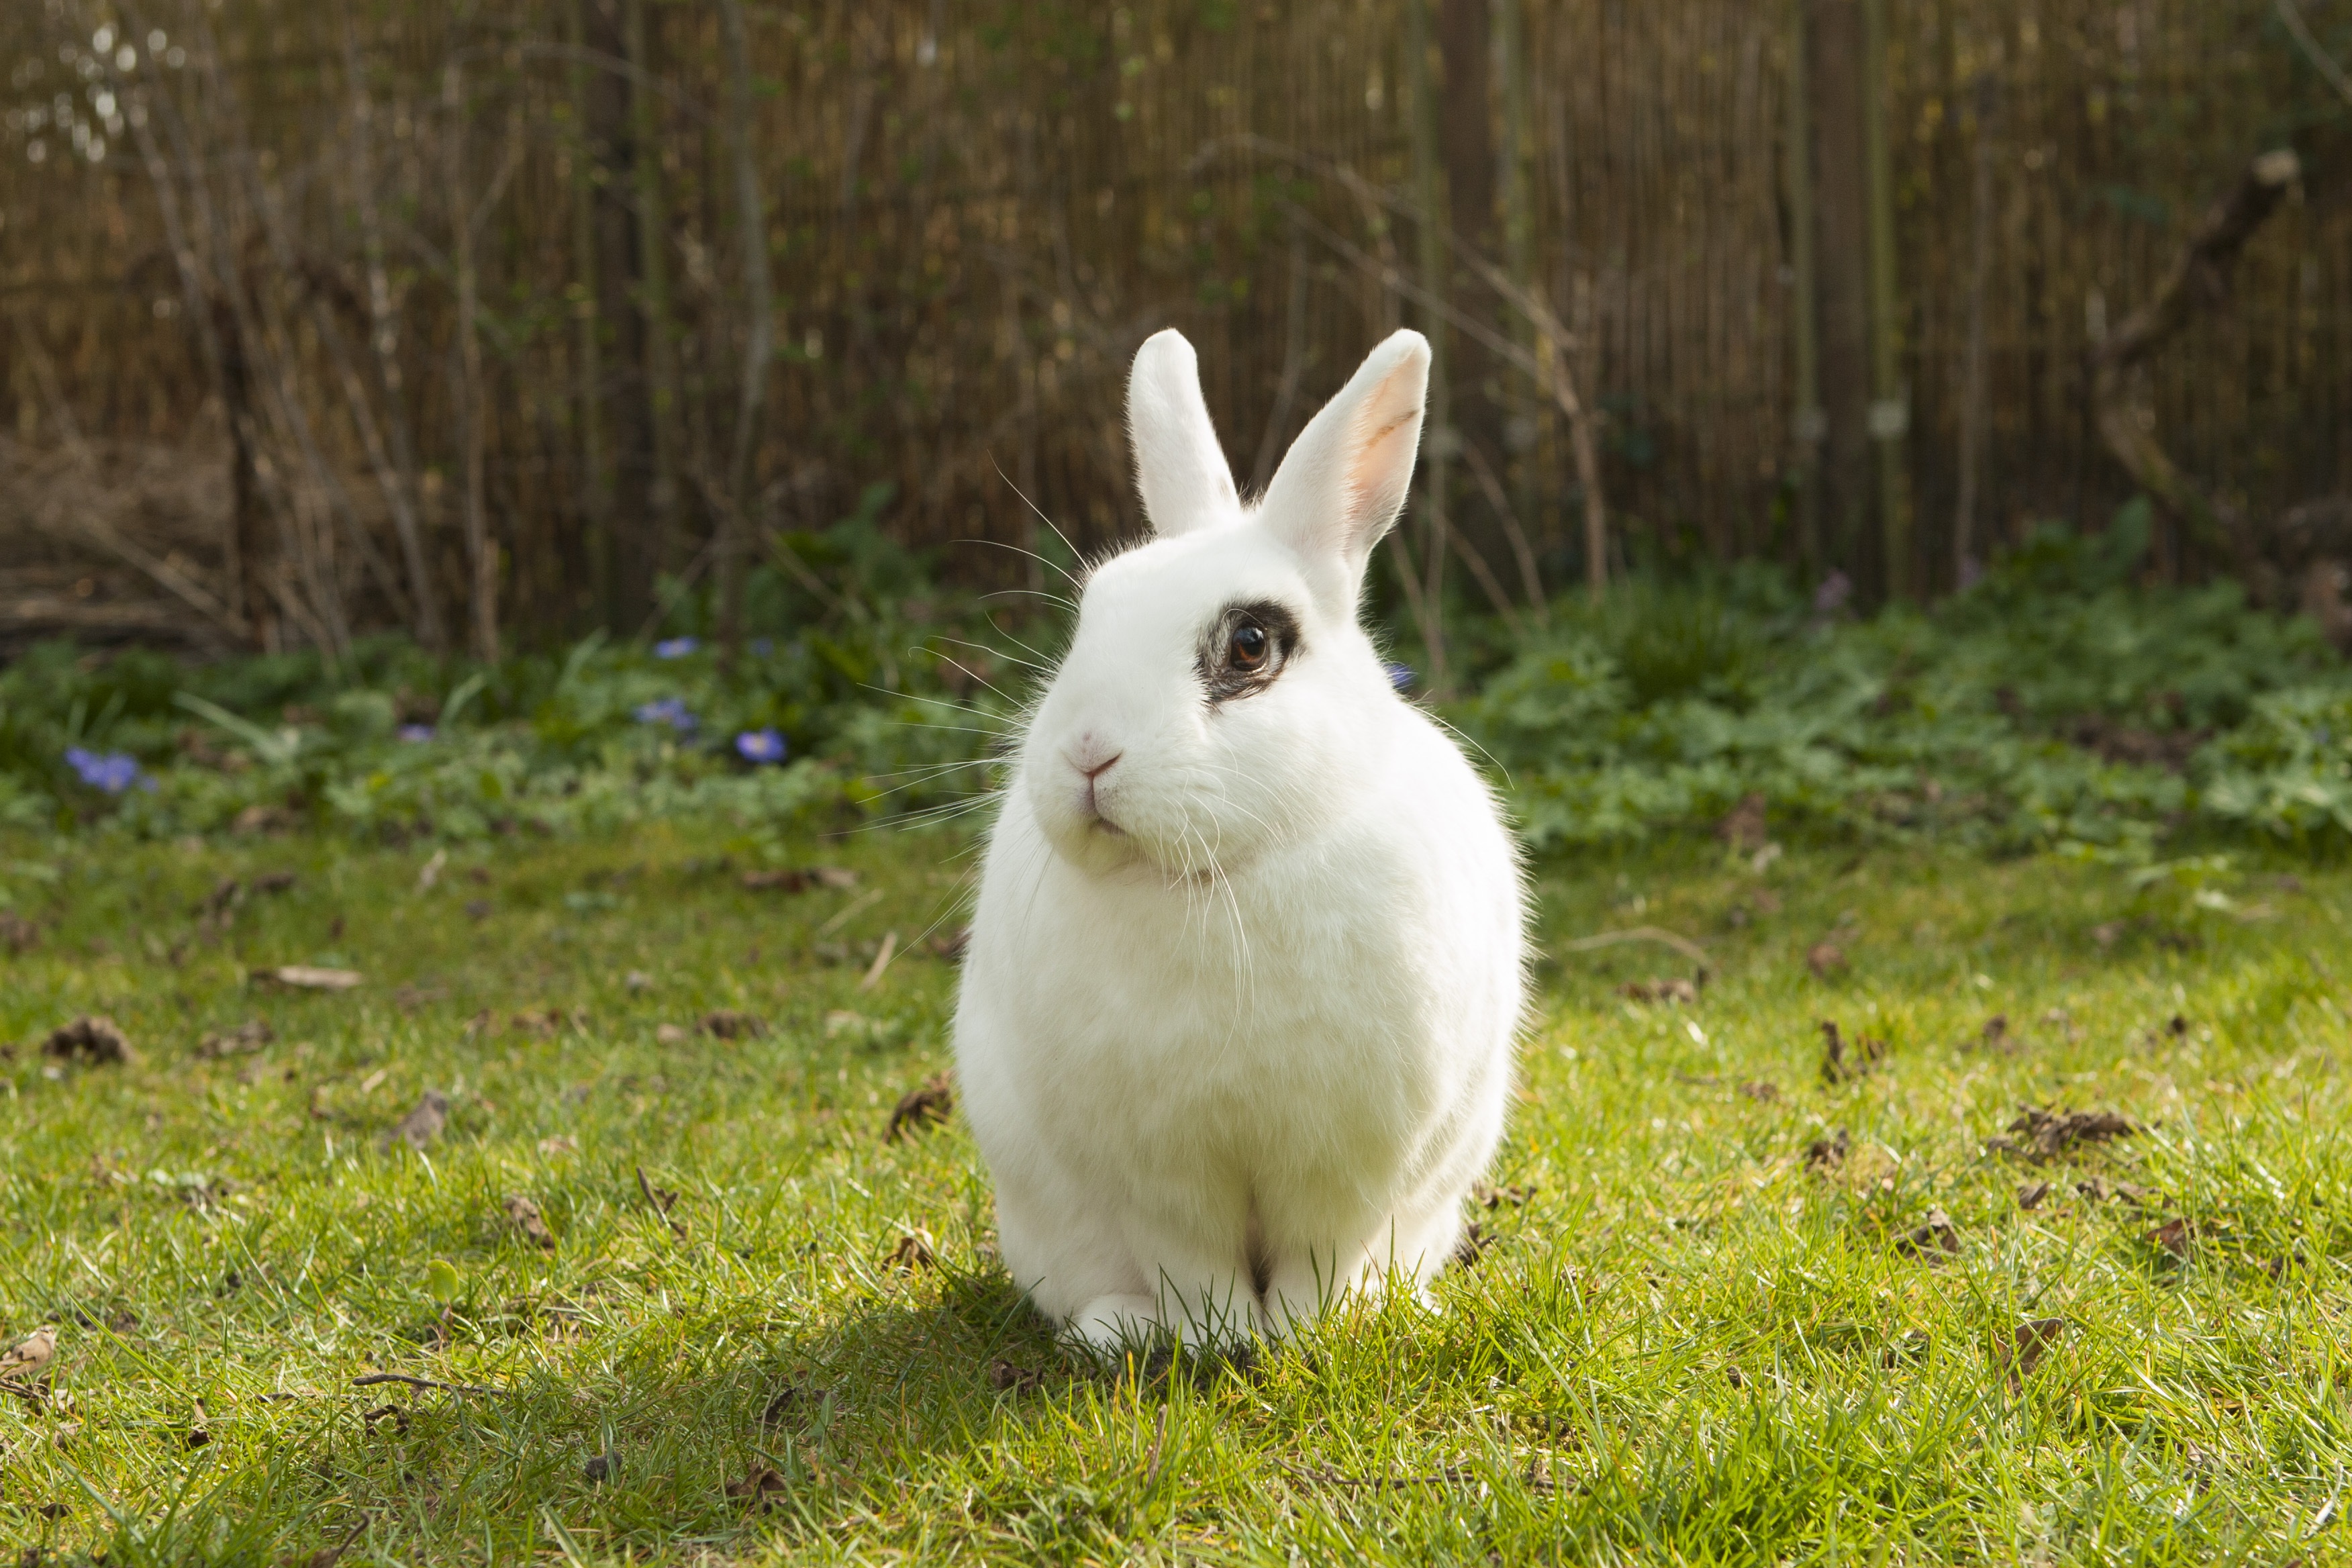
grass, pet, spring, mammal, garden, fauna, rabbit, hare, whiskers, vertebrate, bunny, domestic rabbit, rabits and hares